High Black Forest

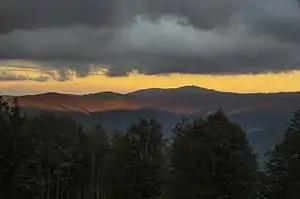
The Feldberg massif at dusk

The High Black Forest is a touristic and geographical region in the south-west of the German federal state Baden-Württemberg, primarily in the Southern Black Forest.